Harold Parker (sculptor)

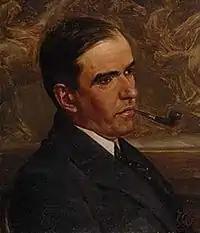
"My friend Harold Parker" by James Quinn, c. 1907. Oil on canvas on board, 35.5 x 31 cm., in the collection of the National Library of Australia

Harold Parker (27 August 1873 – 23 April 1962) was a British-born sculptor, raised in Queensland, Australia, and subsequently worked in the United Kingdom.